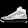
Label: Sneaker